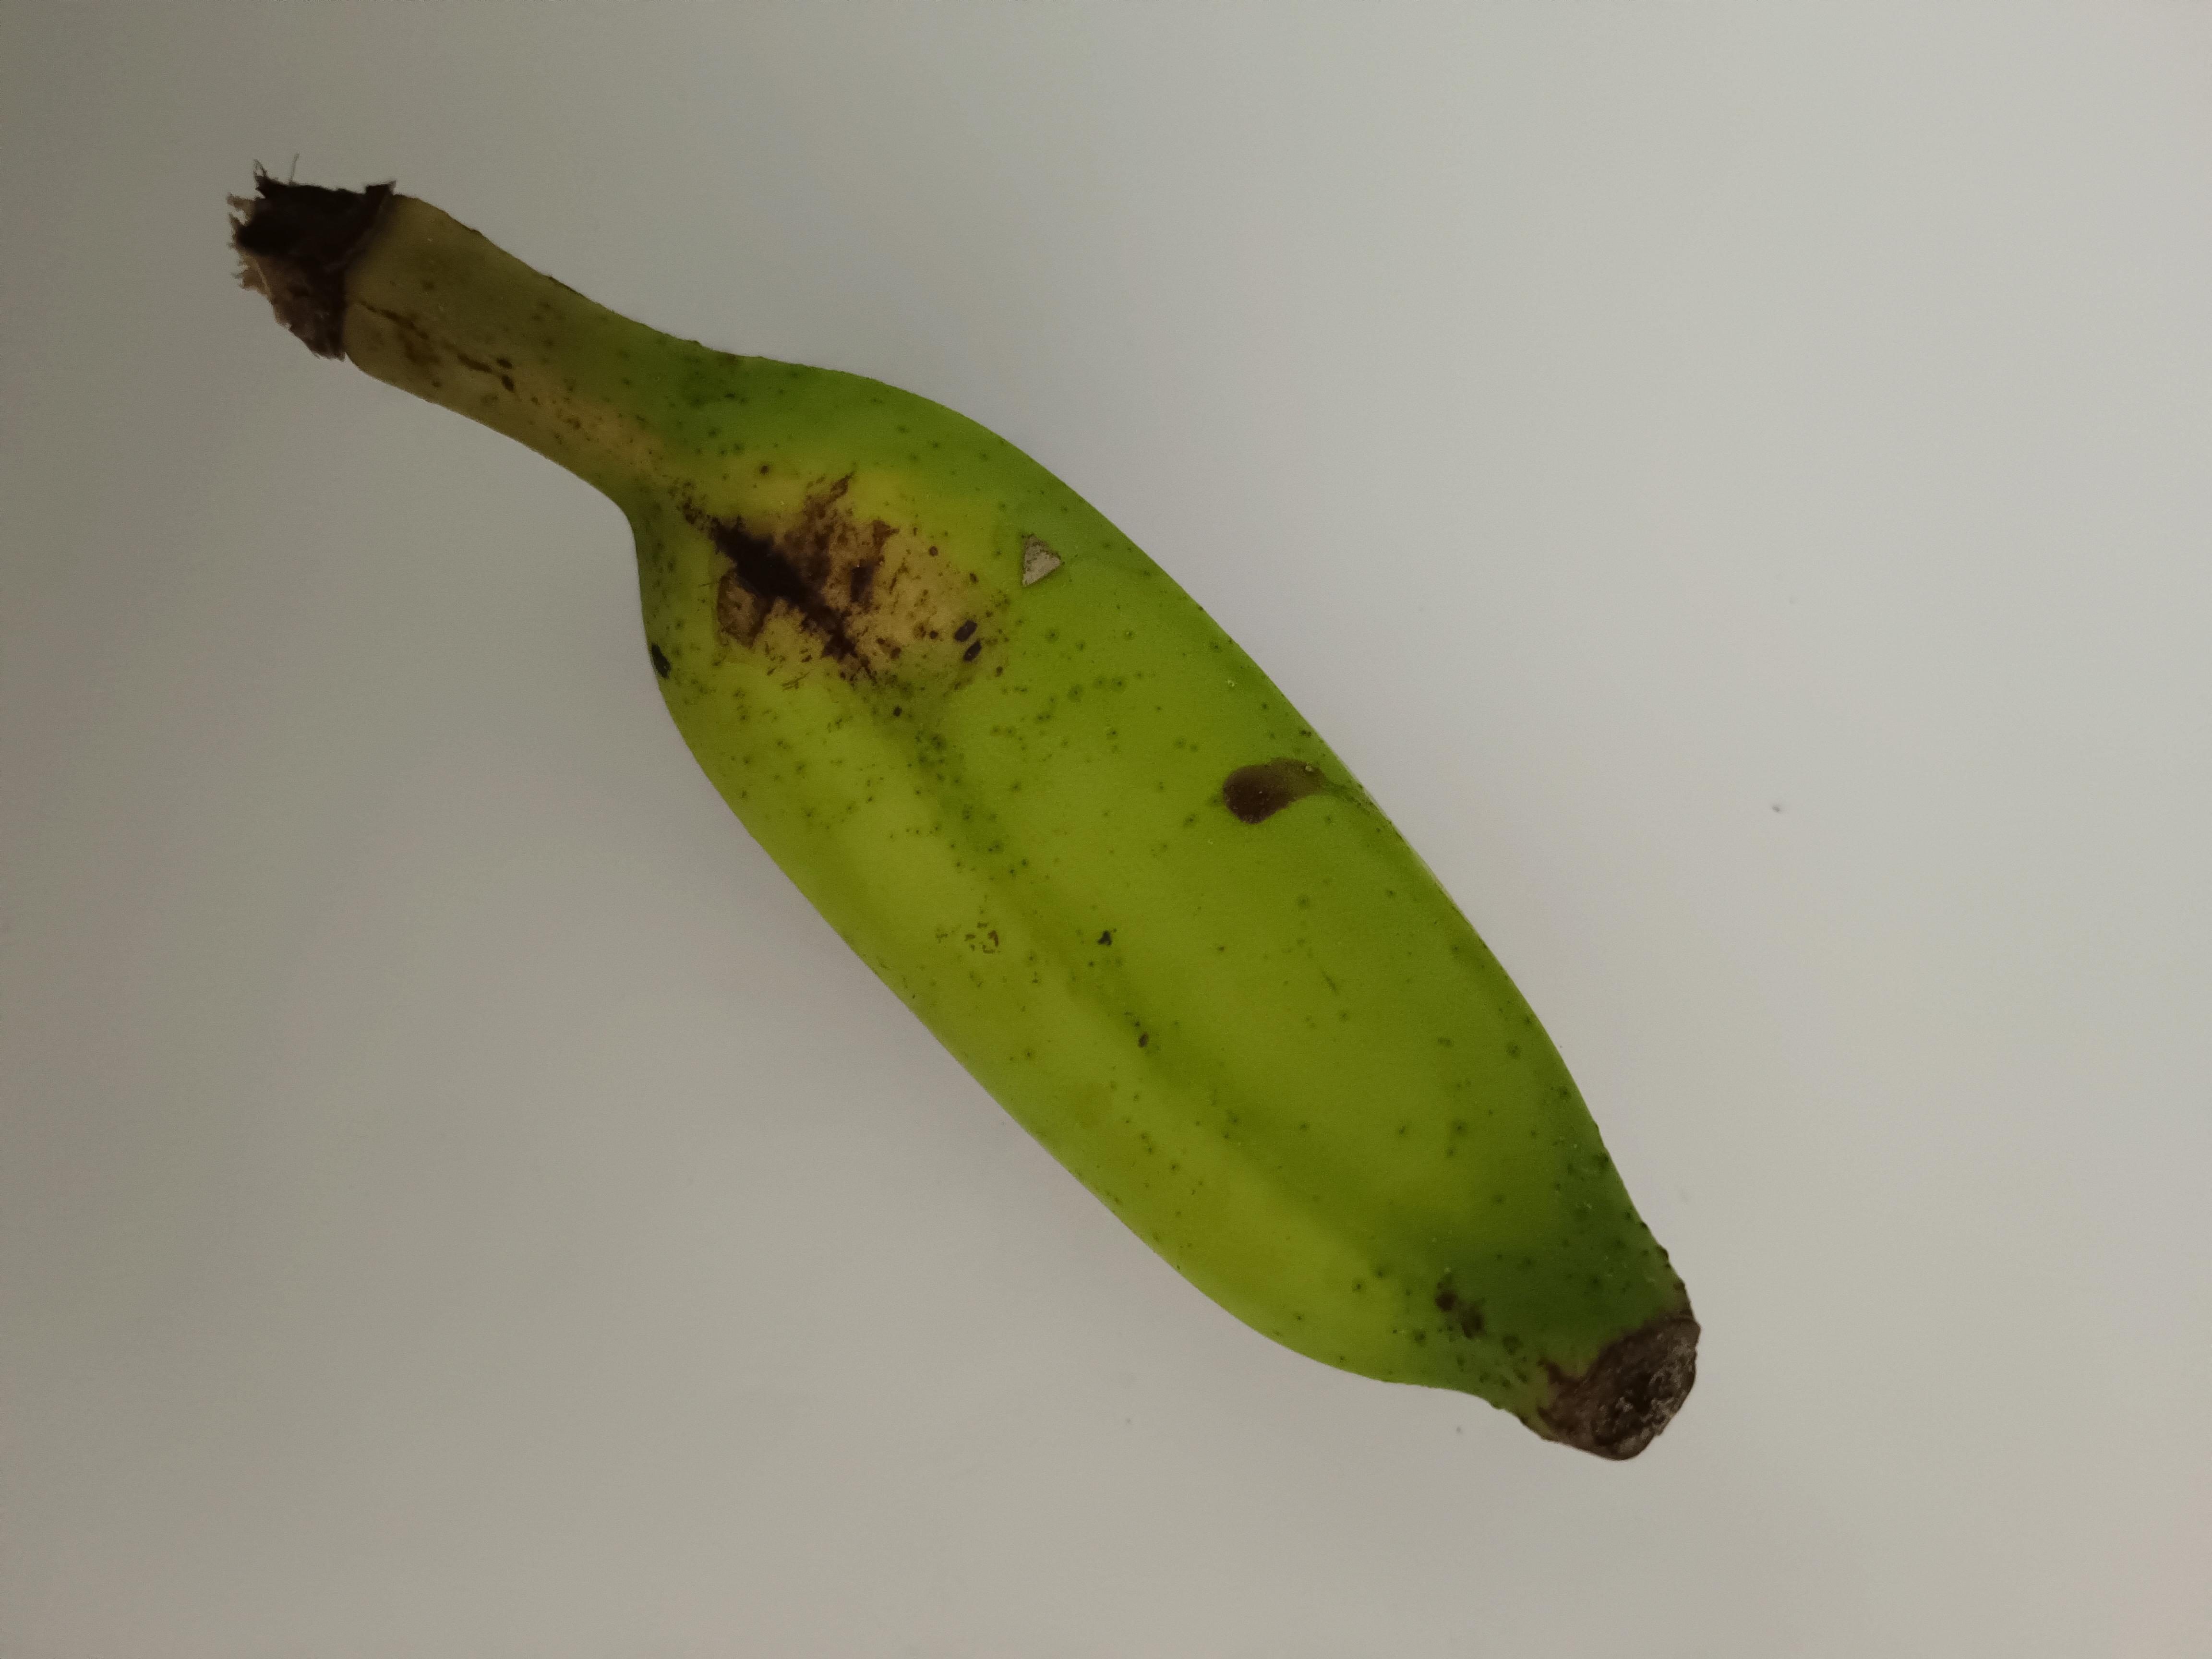
Banana variety: Champa